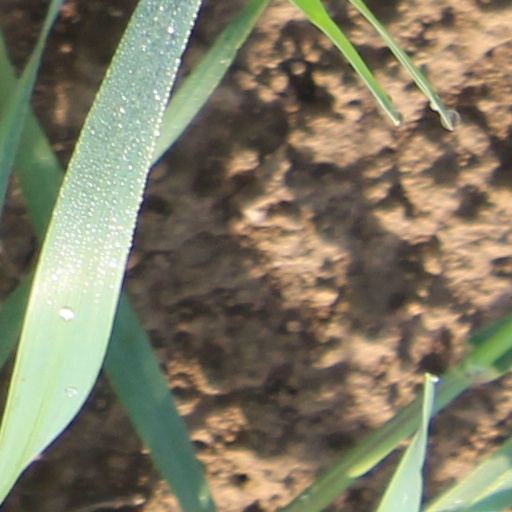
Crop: wheat